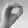
ASL letter: O